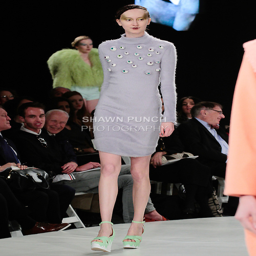
model walks runway in an outfit by person , during show